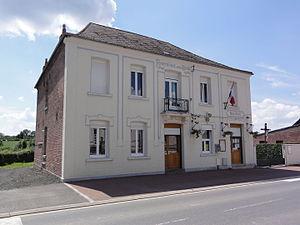
Fontaine-aux-Bois (Nord, Fr) mairie-école
Fontaine-au-Bois est une commune française située dans le département du Nord, en région Hauts-de-France.